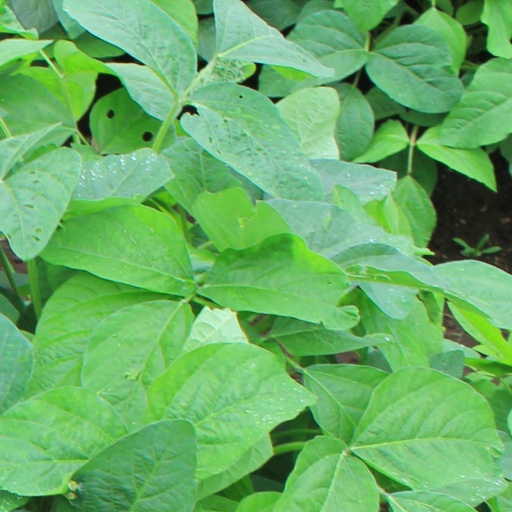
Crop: soybean